Street art in Sarajevo

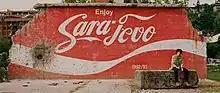
Sarajevo war-time guerrilla art shown in "The Hunting Party"

Throughout the 1970s and 1980s, much of the city's youth was influenced by the graffiti of New York, which subsequently became popular in Sarajevo's suburbs and working-class neighborhoods such as Alipašino Polje, and along the railway and tram lines. With the arrival of the Punk and Mod subcultures to the Former Yugoslavia, as well as the rise of the New Primitives movement, street art became extremely prevalent in the city.